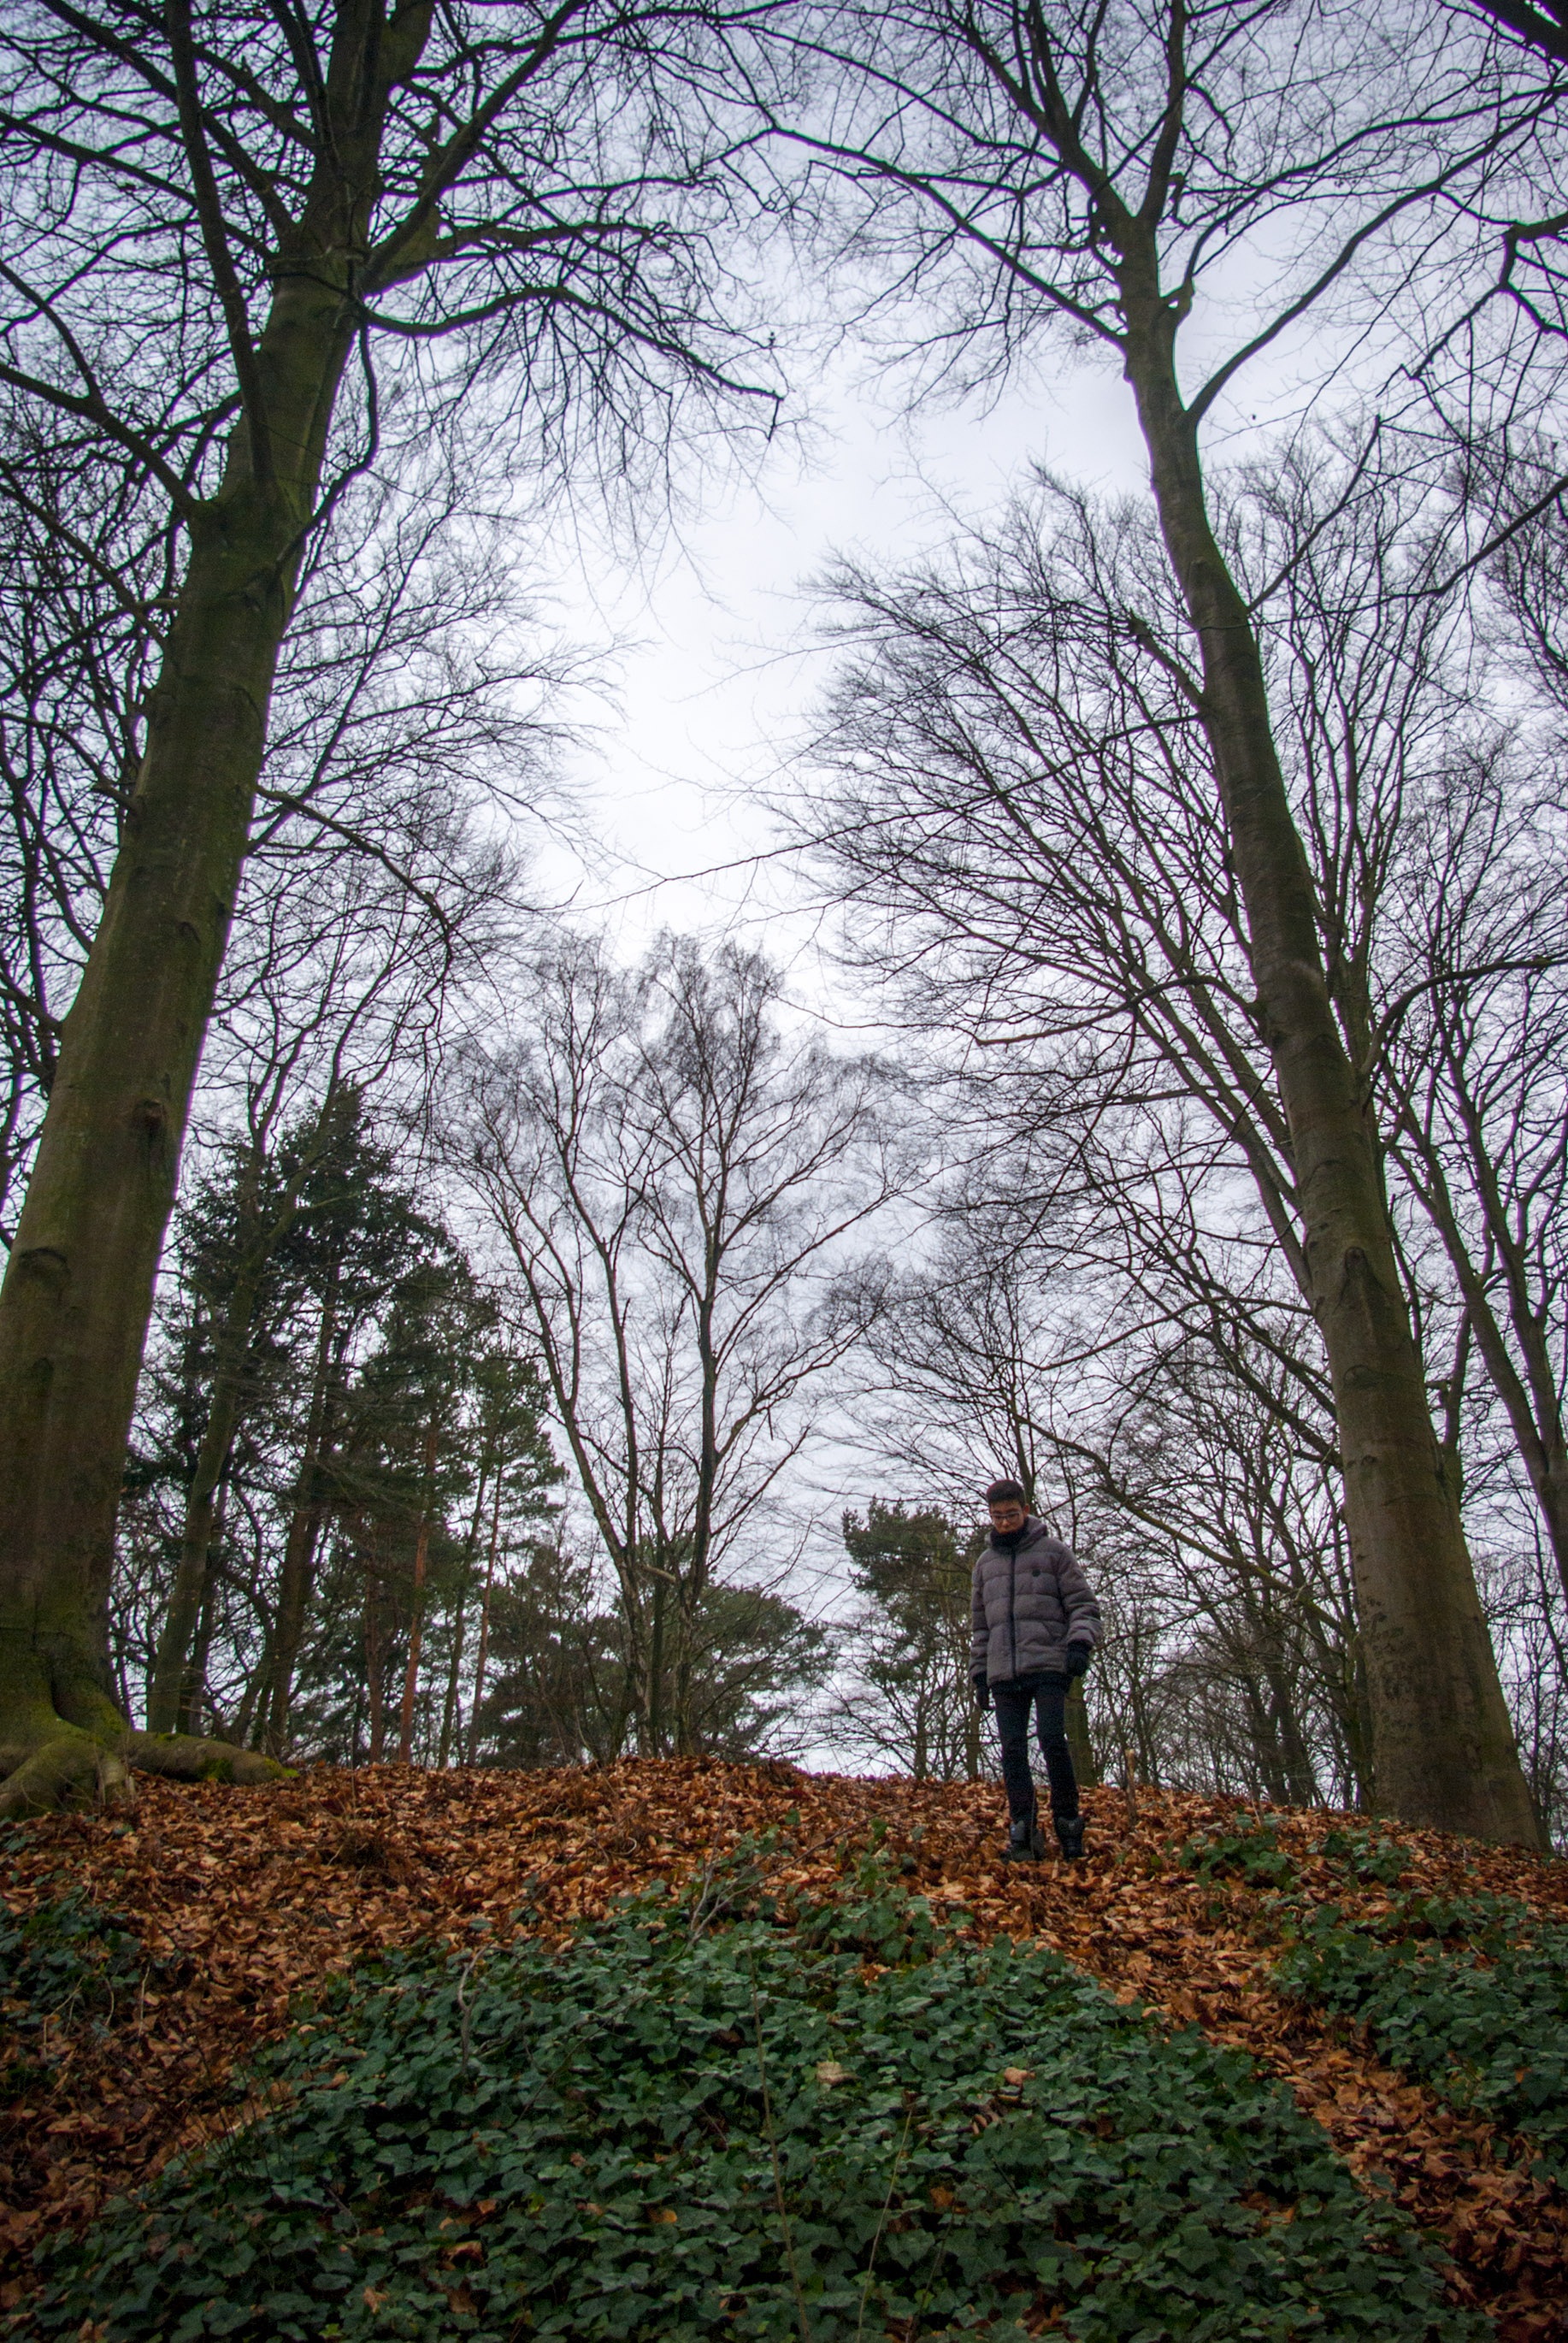
landscape, tree, nature, forest, grass, branch, plant, sunlight, morning, leaf, flower, autumn, park, botany, garden, season, watercolor, trees, leaves, lost, woodland, autumn leaves, poplar, autumn forest, golden autumn, rural area, atmospheric phenomenon, woody plant, carpet leaves